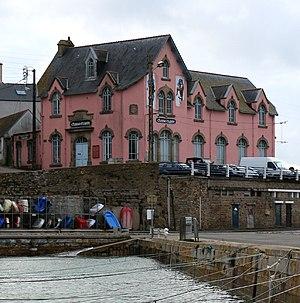
Le siège du Chasse-Marée, l'Abri du Marin. This building is inscrit au titre des Monuments Historiques. It is indexed in the Base Mérimée, a database of architectural heritage maintained by the French Ministry of Culture,
Douarnenez [dwaʁnəne] est une commune française, située dans le département du Finistère en région Bretagne.
Chasse-Marée est un magazine français qui paraît neuf fois par an, et une maison d'édition, créé en 1981 par la société coopérative ouvrière de production Le Chasse-Marée à Douarnenez.